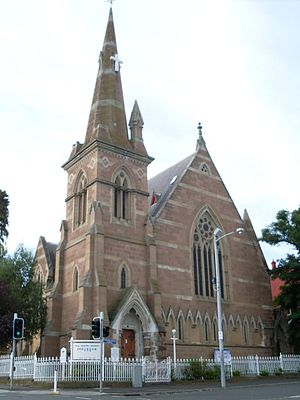
Hobart / Demografi
Hobart Gospel Church
Hobart er hovedstad og største by i den australske stat og ø Tasmanien. Byen er den mindste og sydligst beliggende af de australske statshovedstæder. Den blev grundlagt i 1803 som en straffekoloni og er Australiens næstældste hovedstad efter Sydney. Hobart ligger på det sydøstlige Tasmanien ved floden Derwent Rivers udmunding, og store dele af byen ligger på indvunden land. Byens havn er den næstdybeste naturlige havn i verden. Udsigten over byen domineres af det 1.271 meter høje Kunanyi/Mount Wellington.